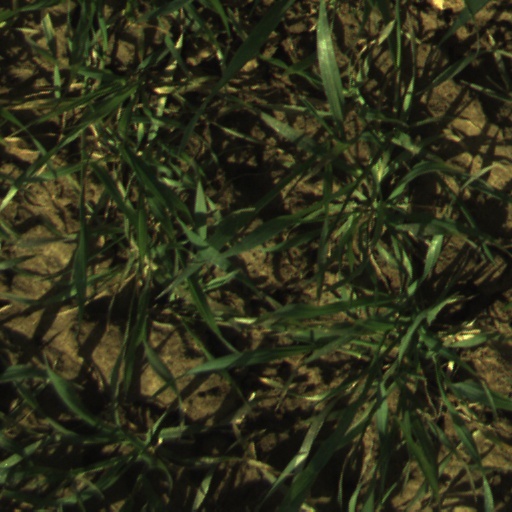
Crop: wheat